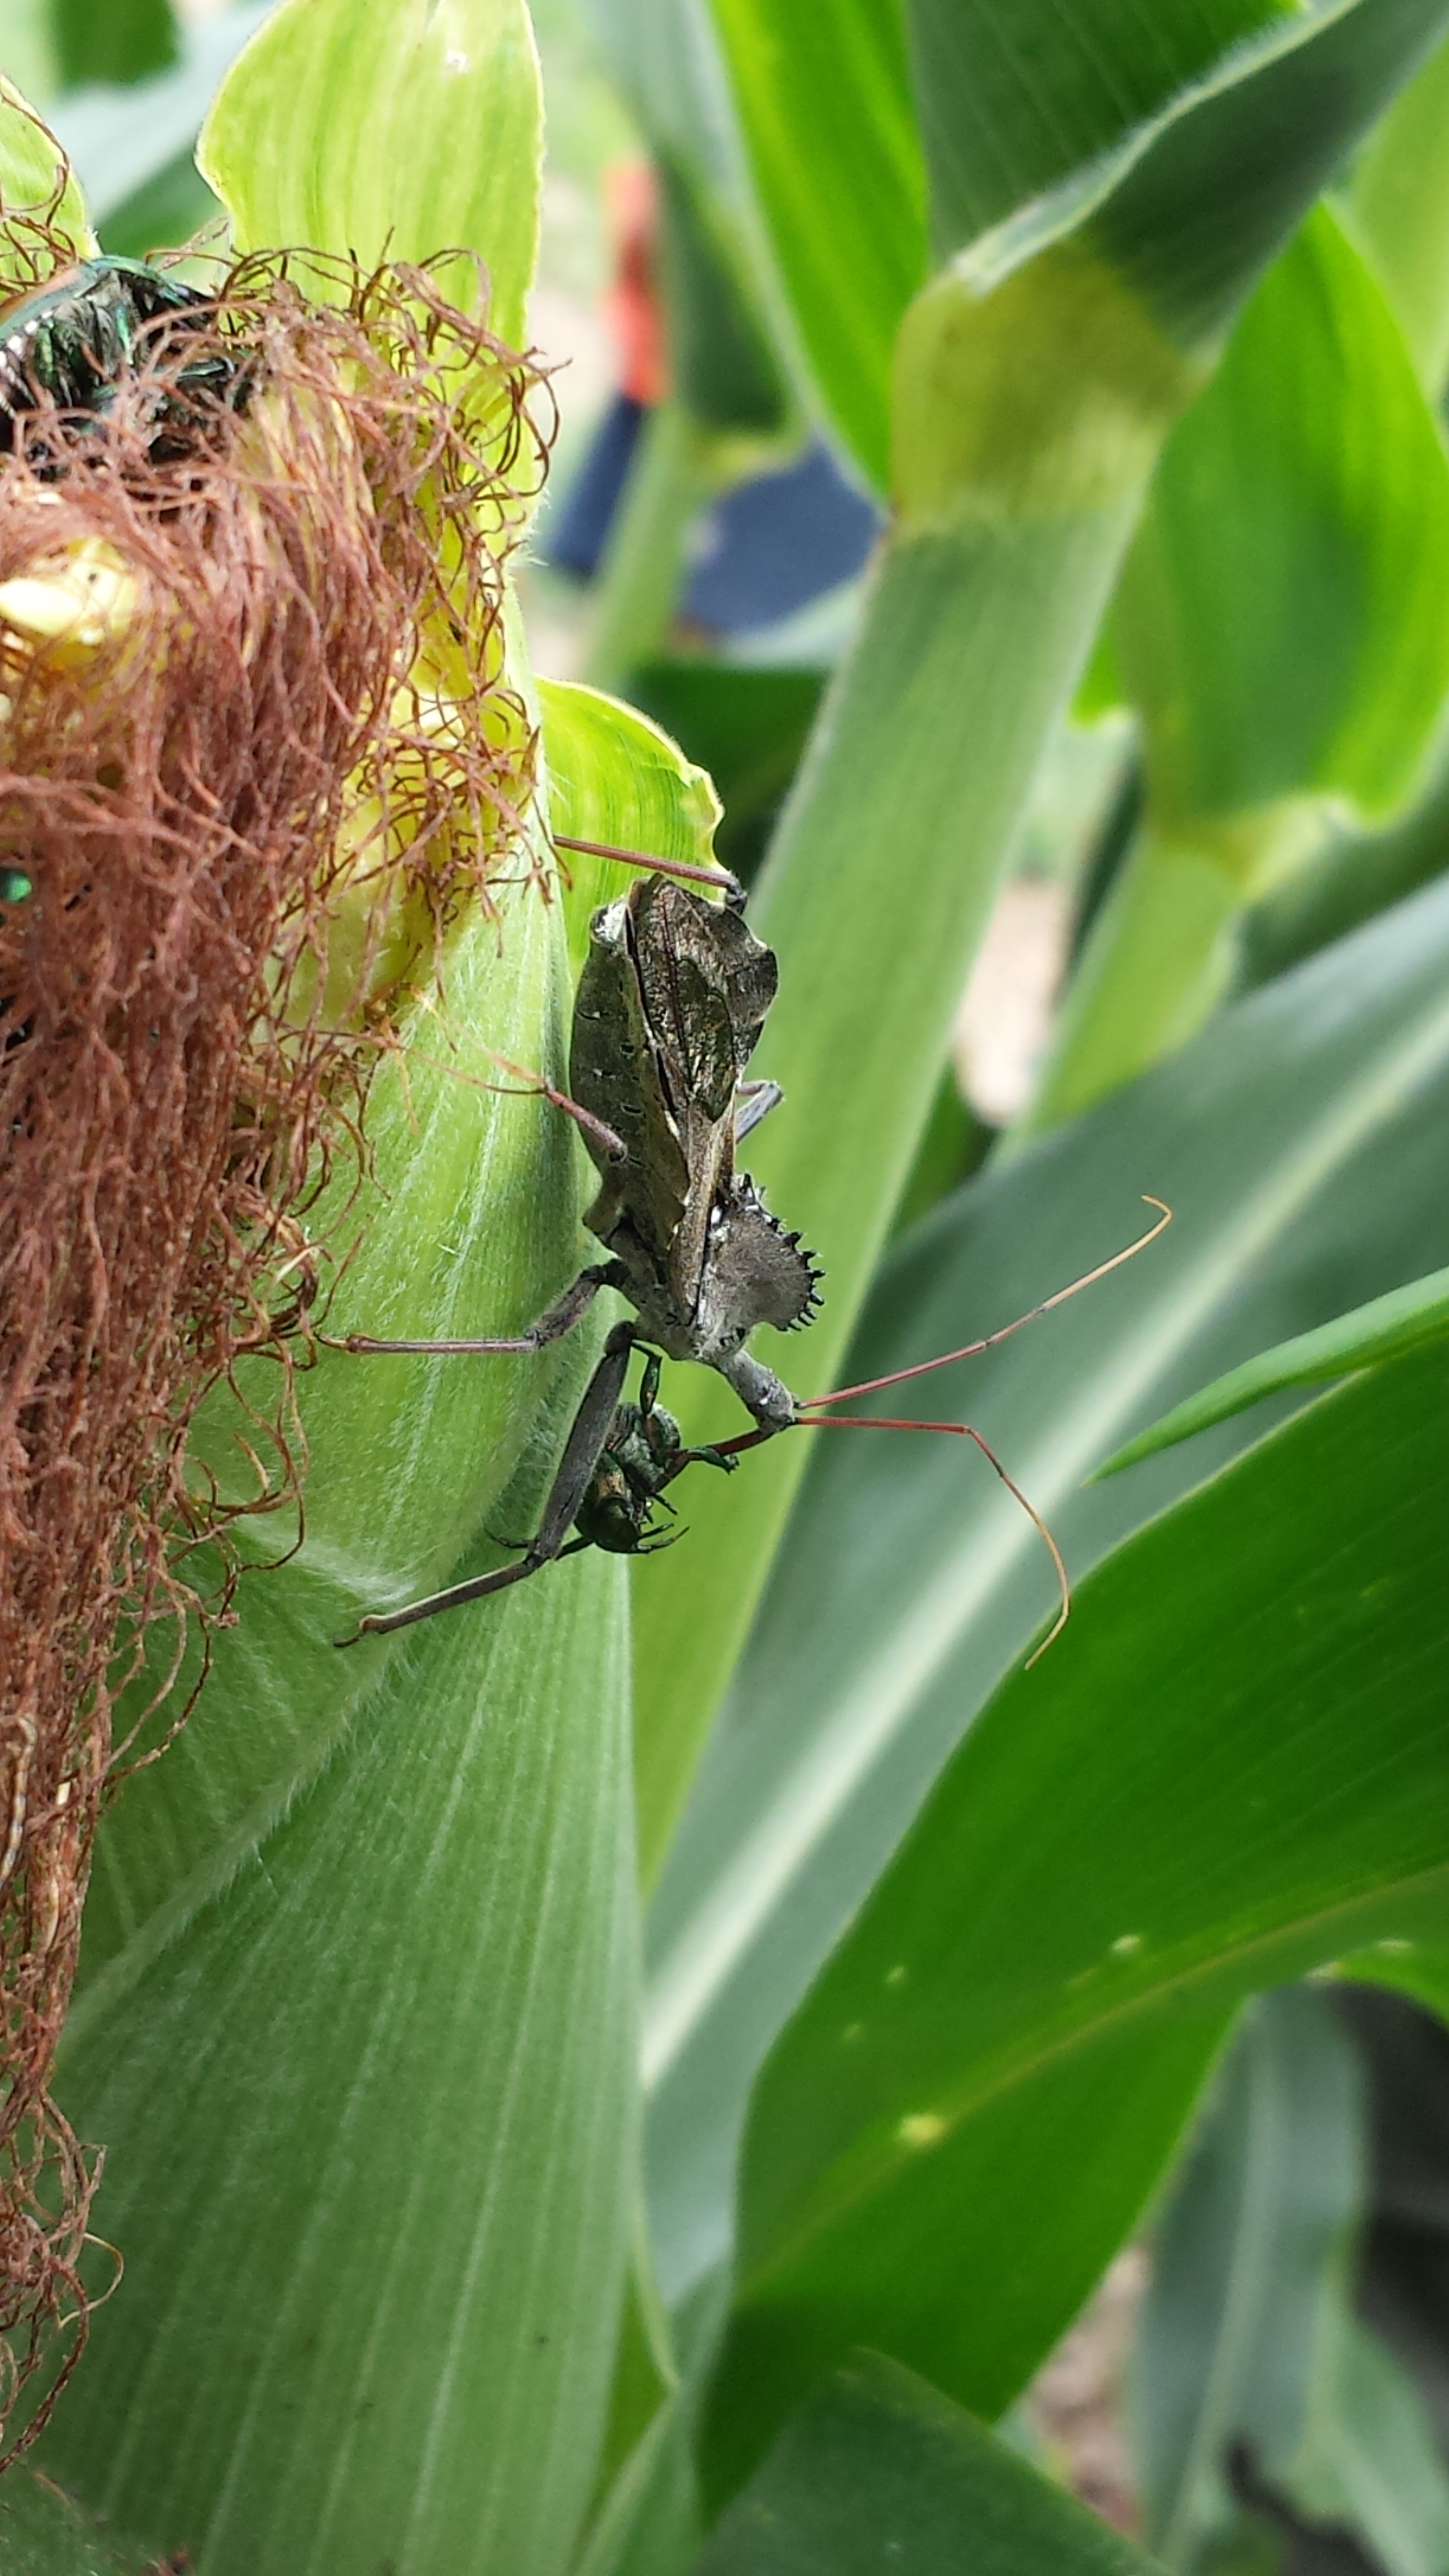
nature, leaf, flower, green, insect, corn, bug, botany, flora, fauna, invertebrate, cornfield, tropics, hemiptera, reduviidae, macro photography, wheel bug, assassin bug